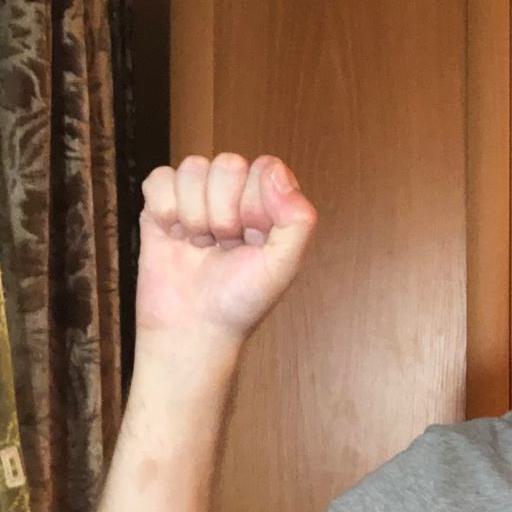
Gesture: fist